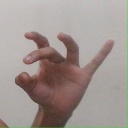
अक्षर: ओ